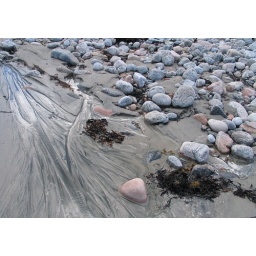
Pebbles and stones on a beach in Northern Norway. Rounded by thearctic water that is rolling in.